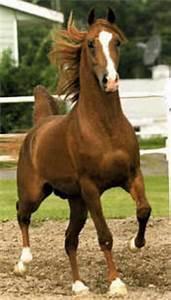
horse